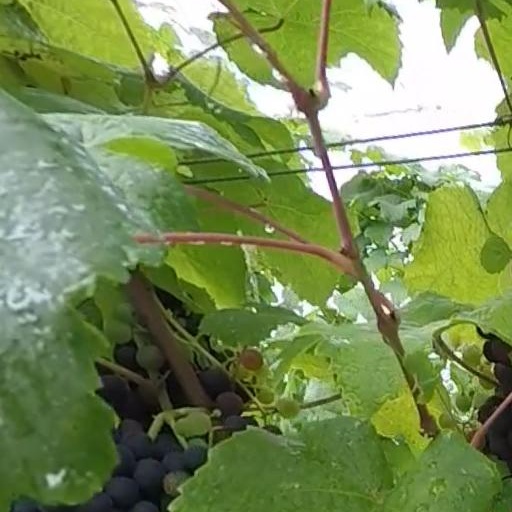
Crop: grape